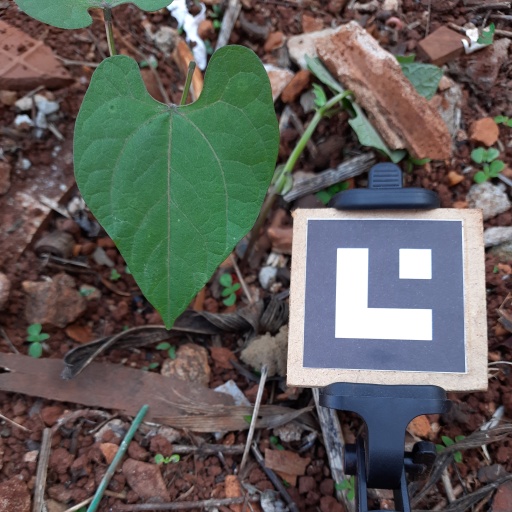
Observations: flat surface, no eating holes, under shade